Samoon Jirga

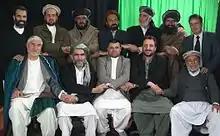
7th Samoon Jirga, February 2013

The Samoon Jirga (Reforms Assembly) is an Afghan pressure group, a political think tank, a research & policy organization, that is voluntarily formed by elites, thinkers, businessman, leading professionals, political leaders, provincial, Wolesi Jirga and Meshrano Jirga members, tribal elders and leaders.